Bone Tomahawk

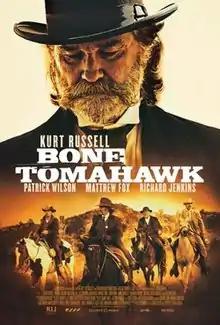
Theatrical release poster

Bone Tomahawk is a 2015 American horror Western film written and directed by S. Craig Zahler in his directorial debut, and starring Kurt Russell, Patrick Wilson, Matthew Fox, Richard Jenkins, Lili Simmons, Evan Jonigkeit, David Arquette, Zahn McClarnon and Sid Haig. It was produced by Jack Heller and Dallas Sonnier. The film is about a small-town sheriff who leads a posse into a desolate region to rescue three people who were abducted by a cannibalistic clan of troglodytes.